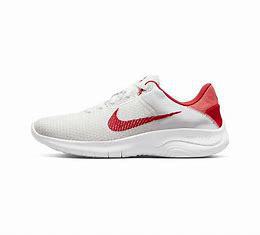
Brand: Nike
Model: Flex Experience Run 11 Next Nature